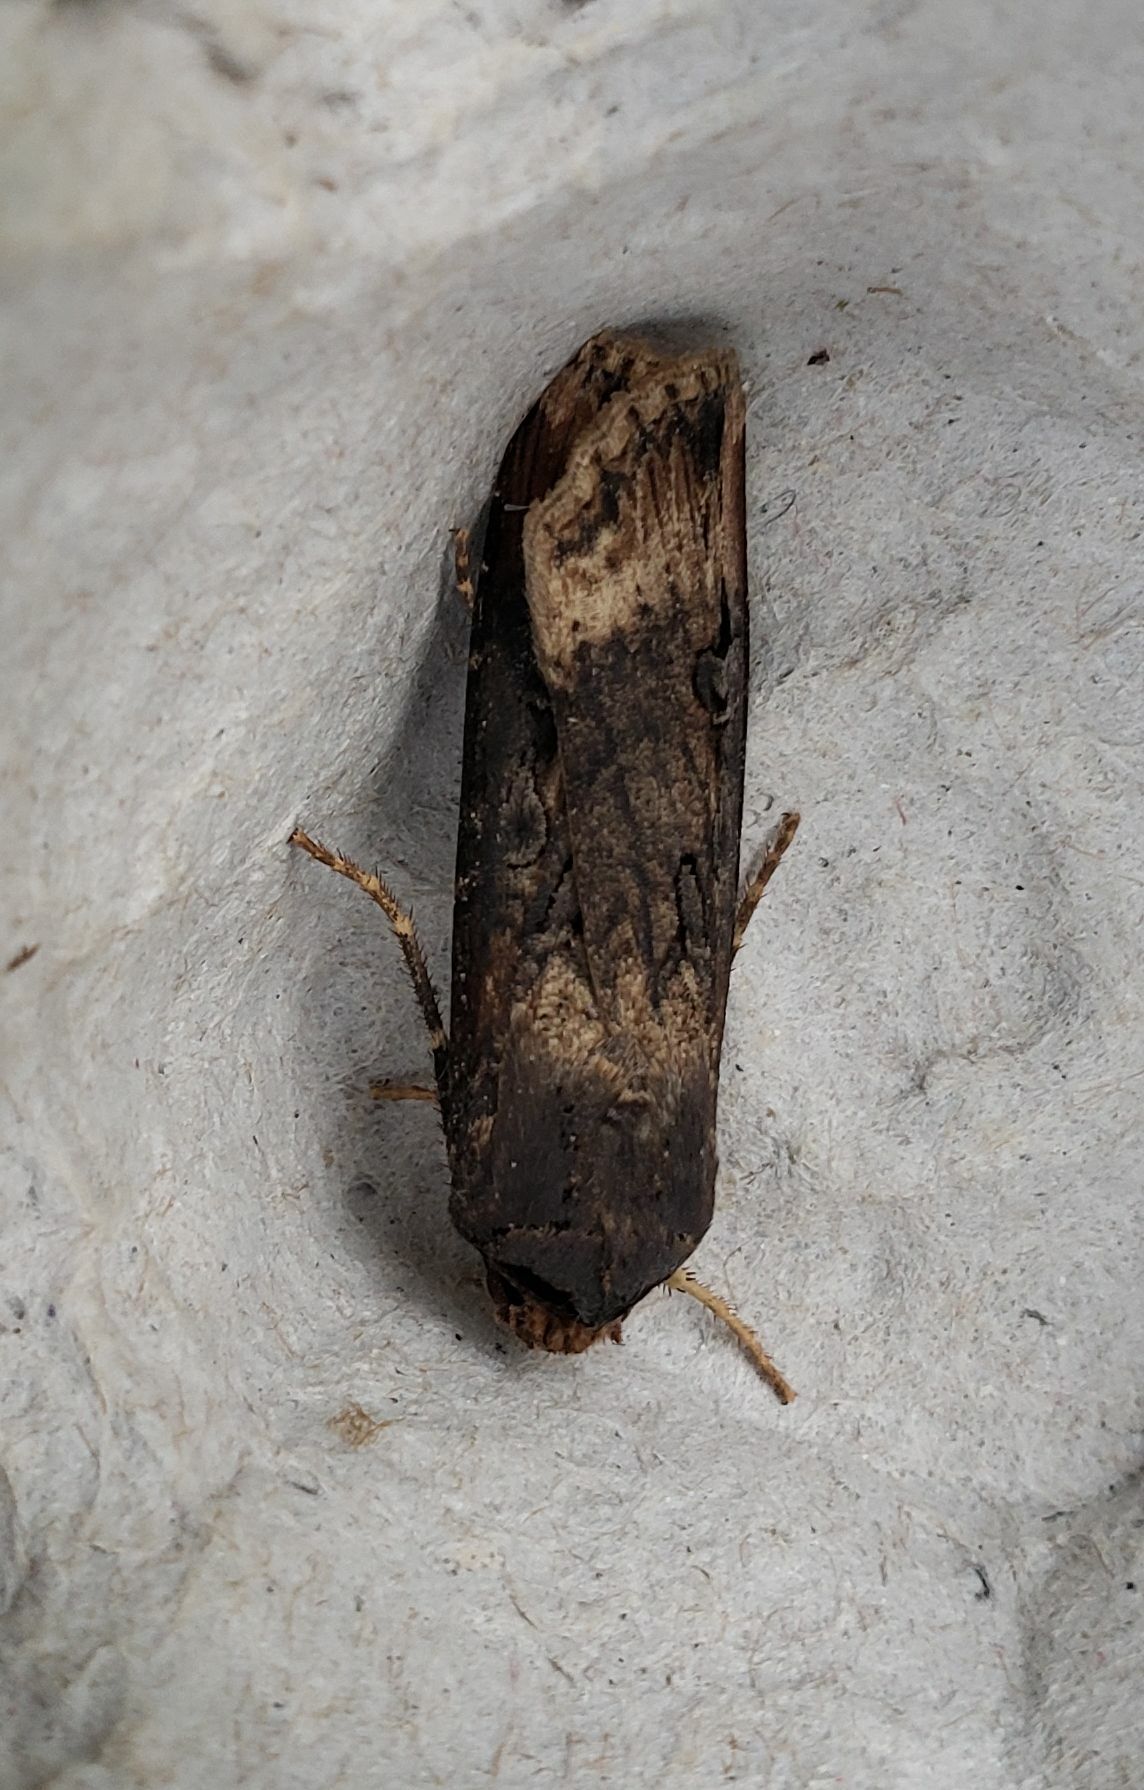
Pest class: cutworms